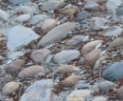
Surface type: cobblestone